José María Zavala Castella

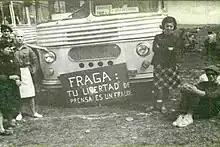
attendants on their way to Estella, late 1960s

Opposition against Zavala was on the rise. Some local organisations were abandoned by orthodoxes discouraged by new progressist course, electoral campaigns produced protests against his dictatorial leadership, and recognized personalities published statements naming him the new Maroto, a traitor to the cause. Calls to oust him were backed by charges of financial irregularities. He faced opposition also from the left, e.g. in 1967 the Madrid AET organisation abandoned Carlism as not sufficiently democratic. Zavala responded by massive questionnaire campaign, which reportedly confirmed support for the left-wing turn. He faced little challenge from Junta de Gobierno, composed mostly of elderly people; increasingly bewildered, they stuck to loyalty to the dynasty as their last-resort guideline. The senile claimant was hardly contactable, while his son Carlos Hugo turned Zavala's greatest ally. Conflicts between Zavala and the official party leader Valiente were mounting, but the latter was increasingly tired. Eventually he managed to get his resignation accepted; it was made public in 1968. There was no new jefé delegado appointed; instead, the claimant formed a collegial executive headed by Juan José Palomino.